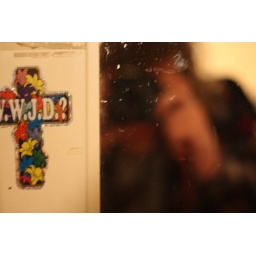
Locker door / mirror I found in the city